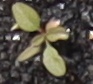
Label: Palmer Amaranth